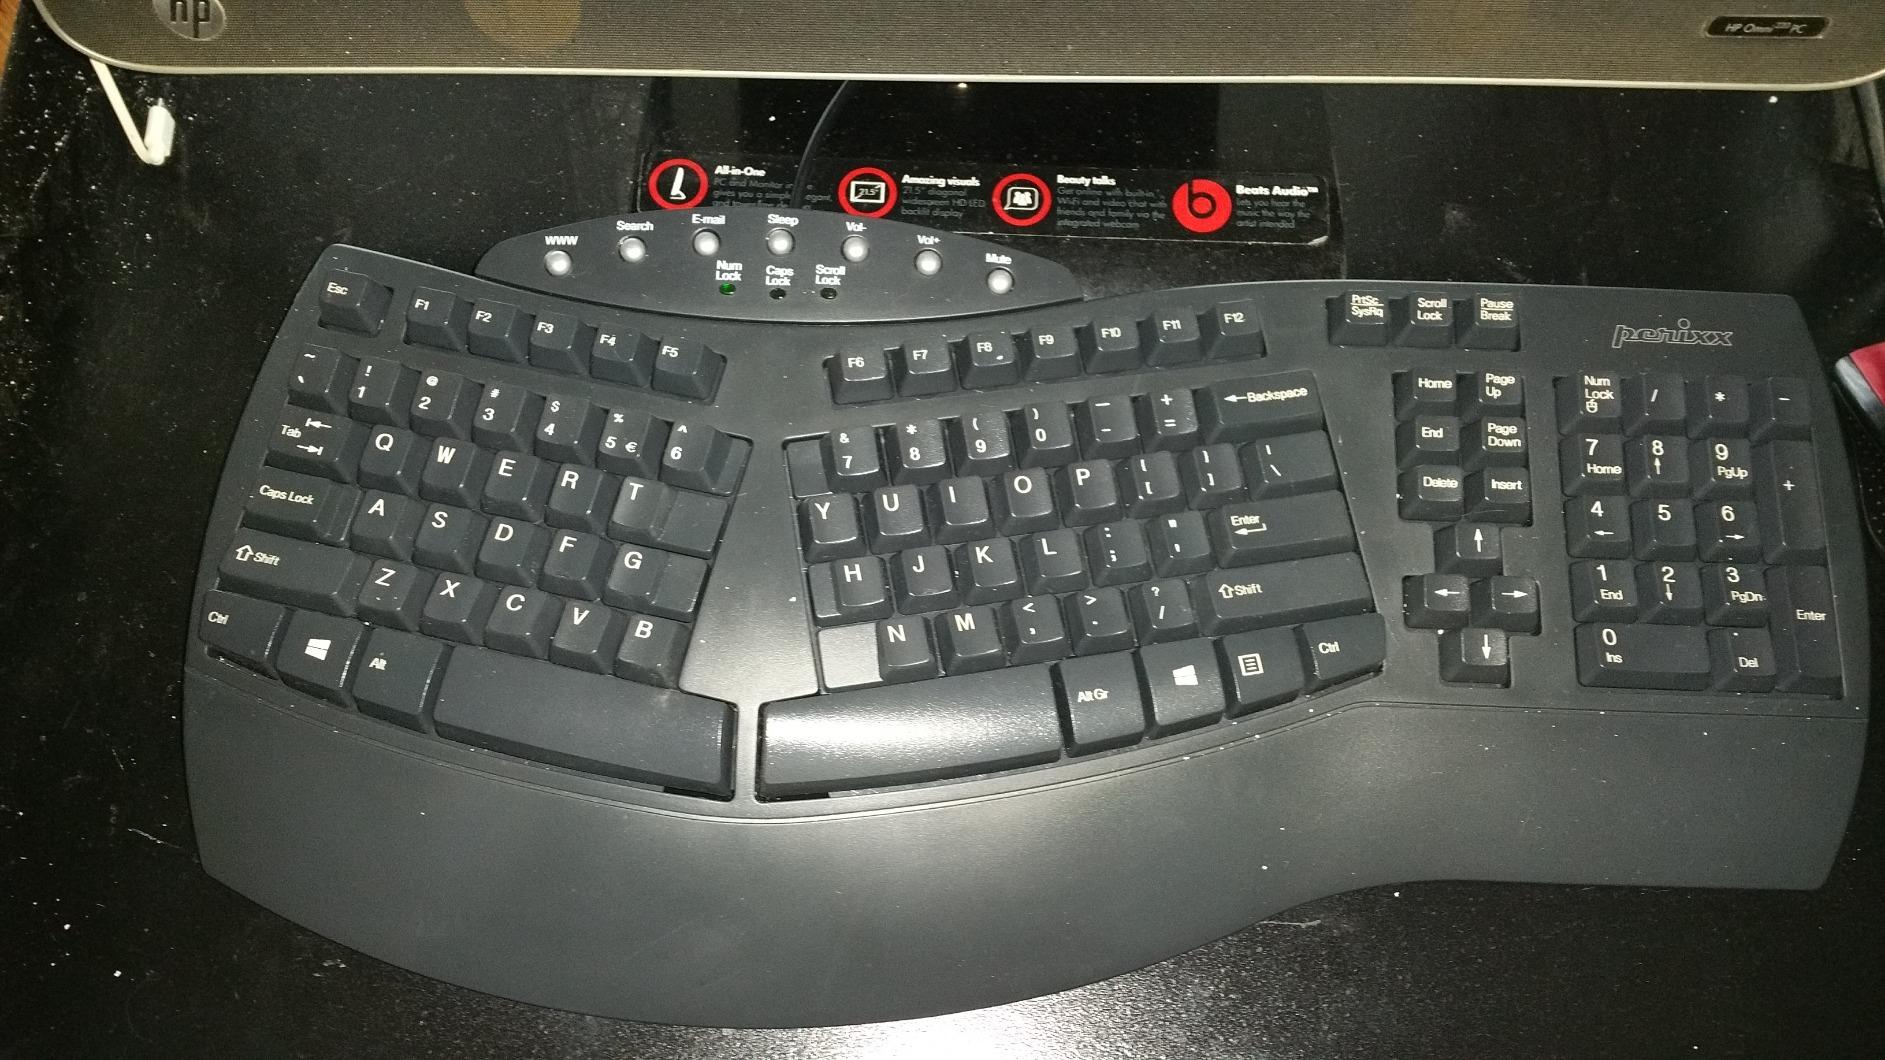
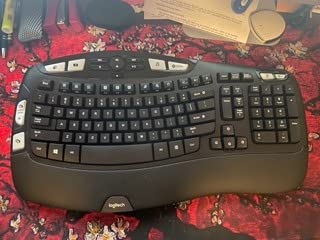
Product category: keyboard
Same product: no